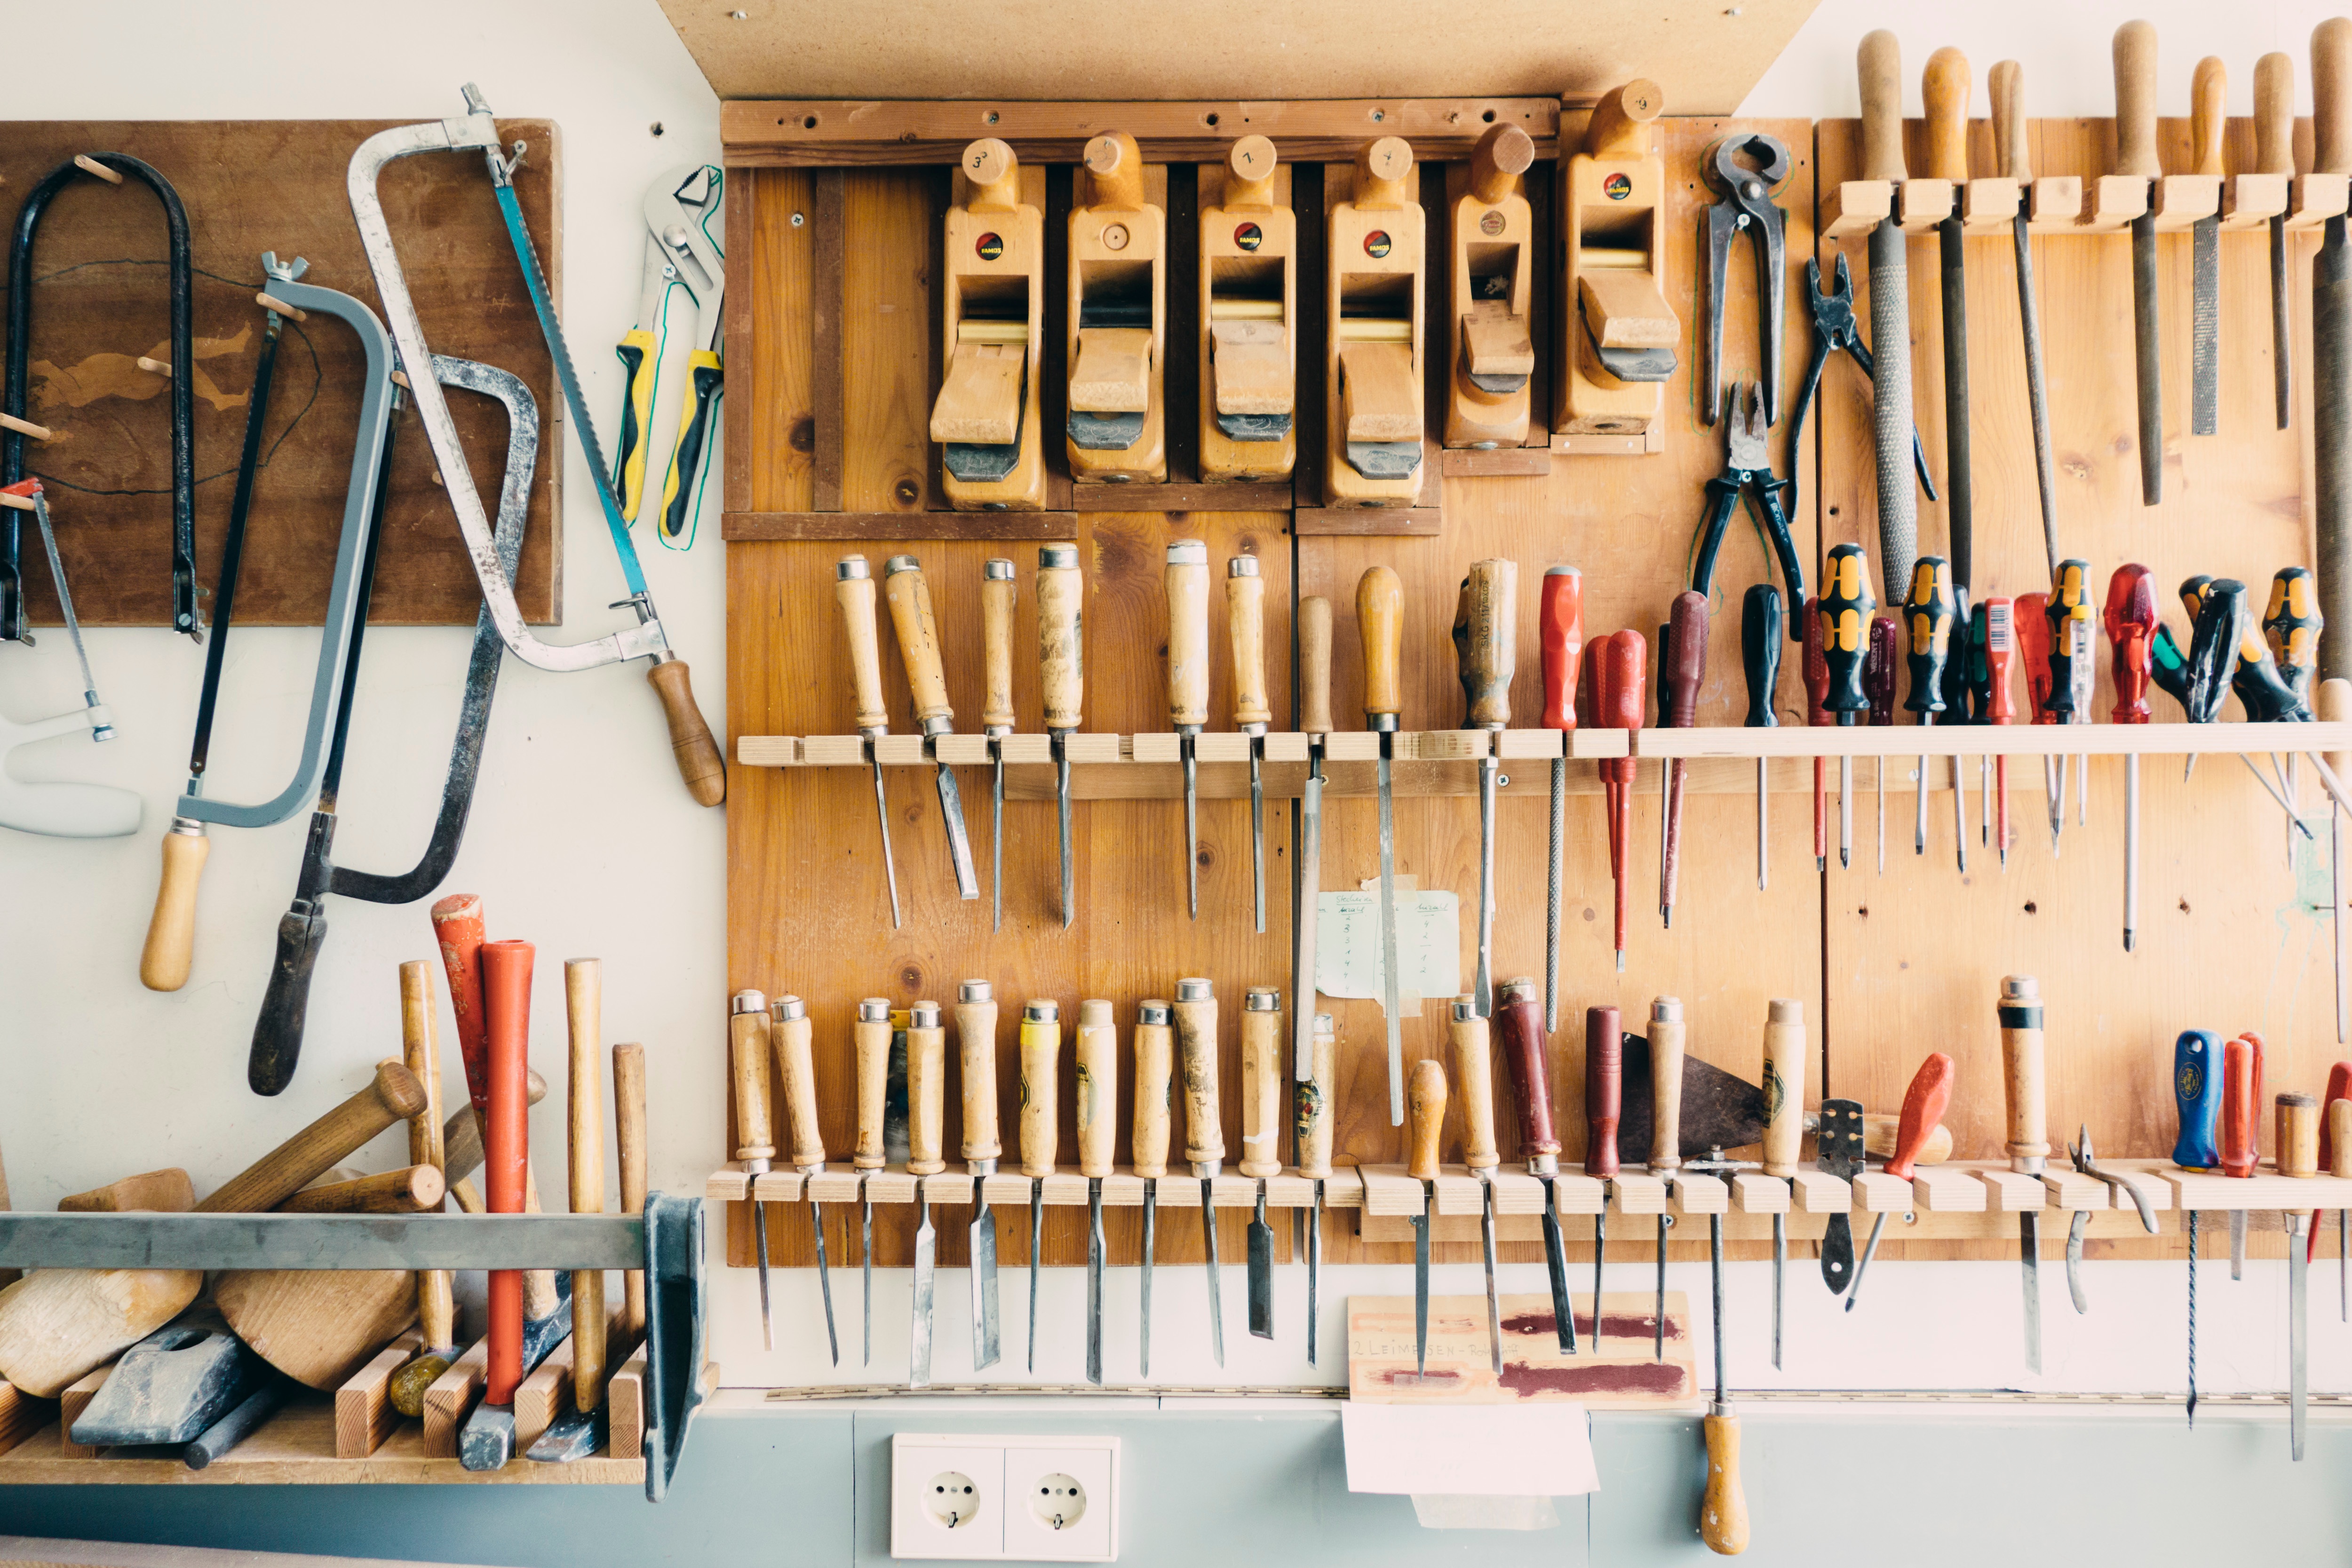
tool, workshop, hammer, plier, cool image, cool photo, screwdriver